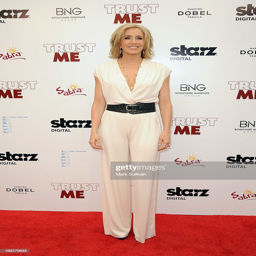
actor arrives at the premiere .